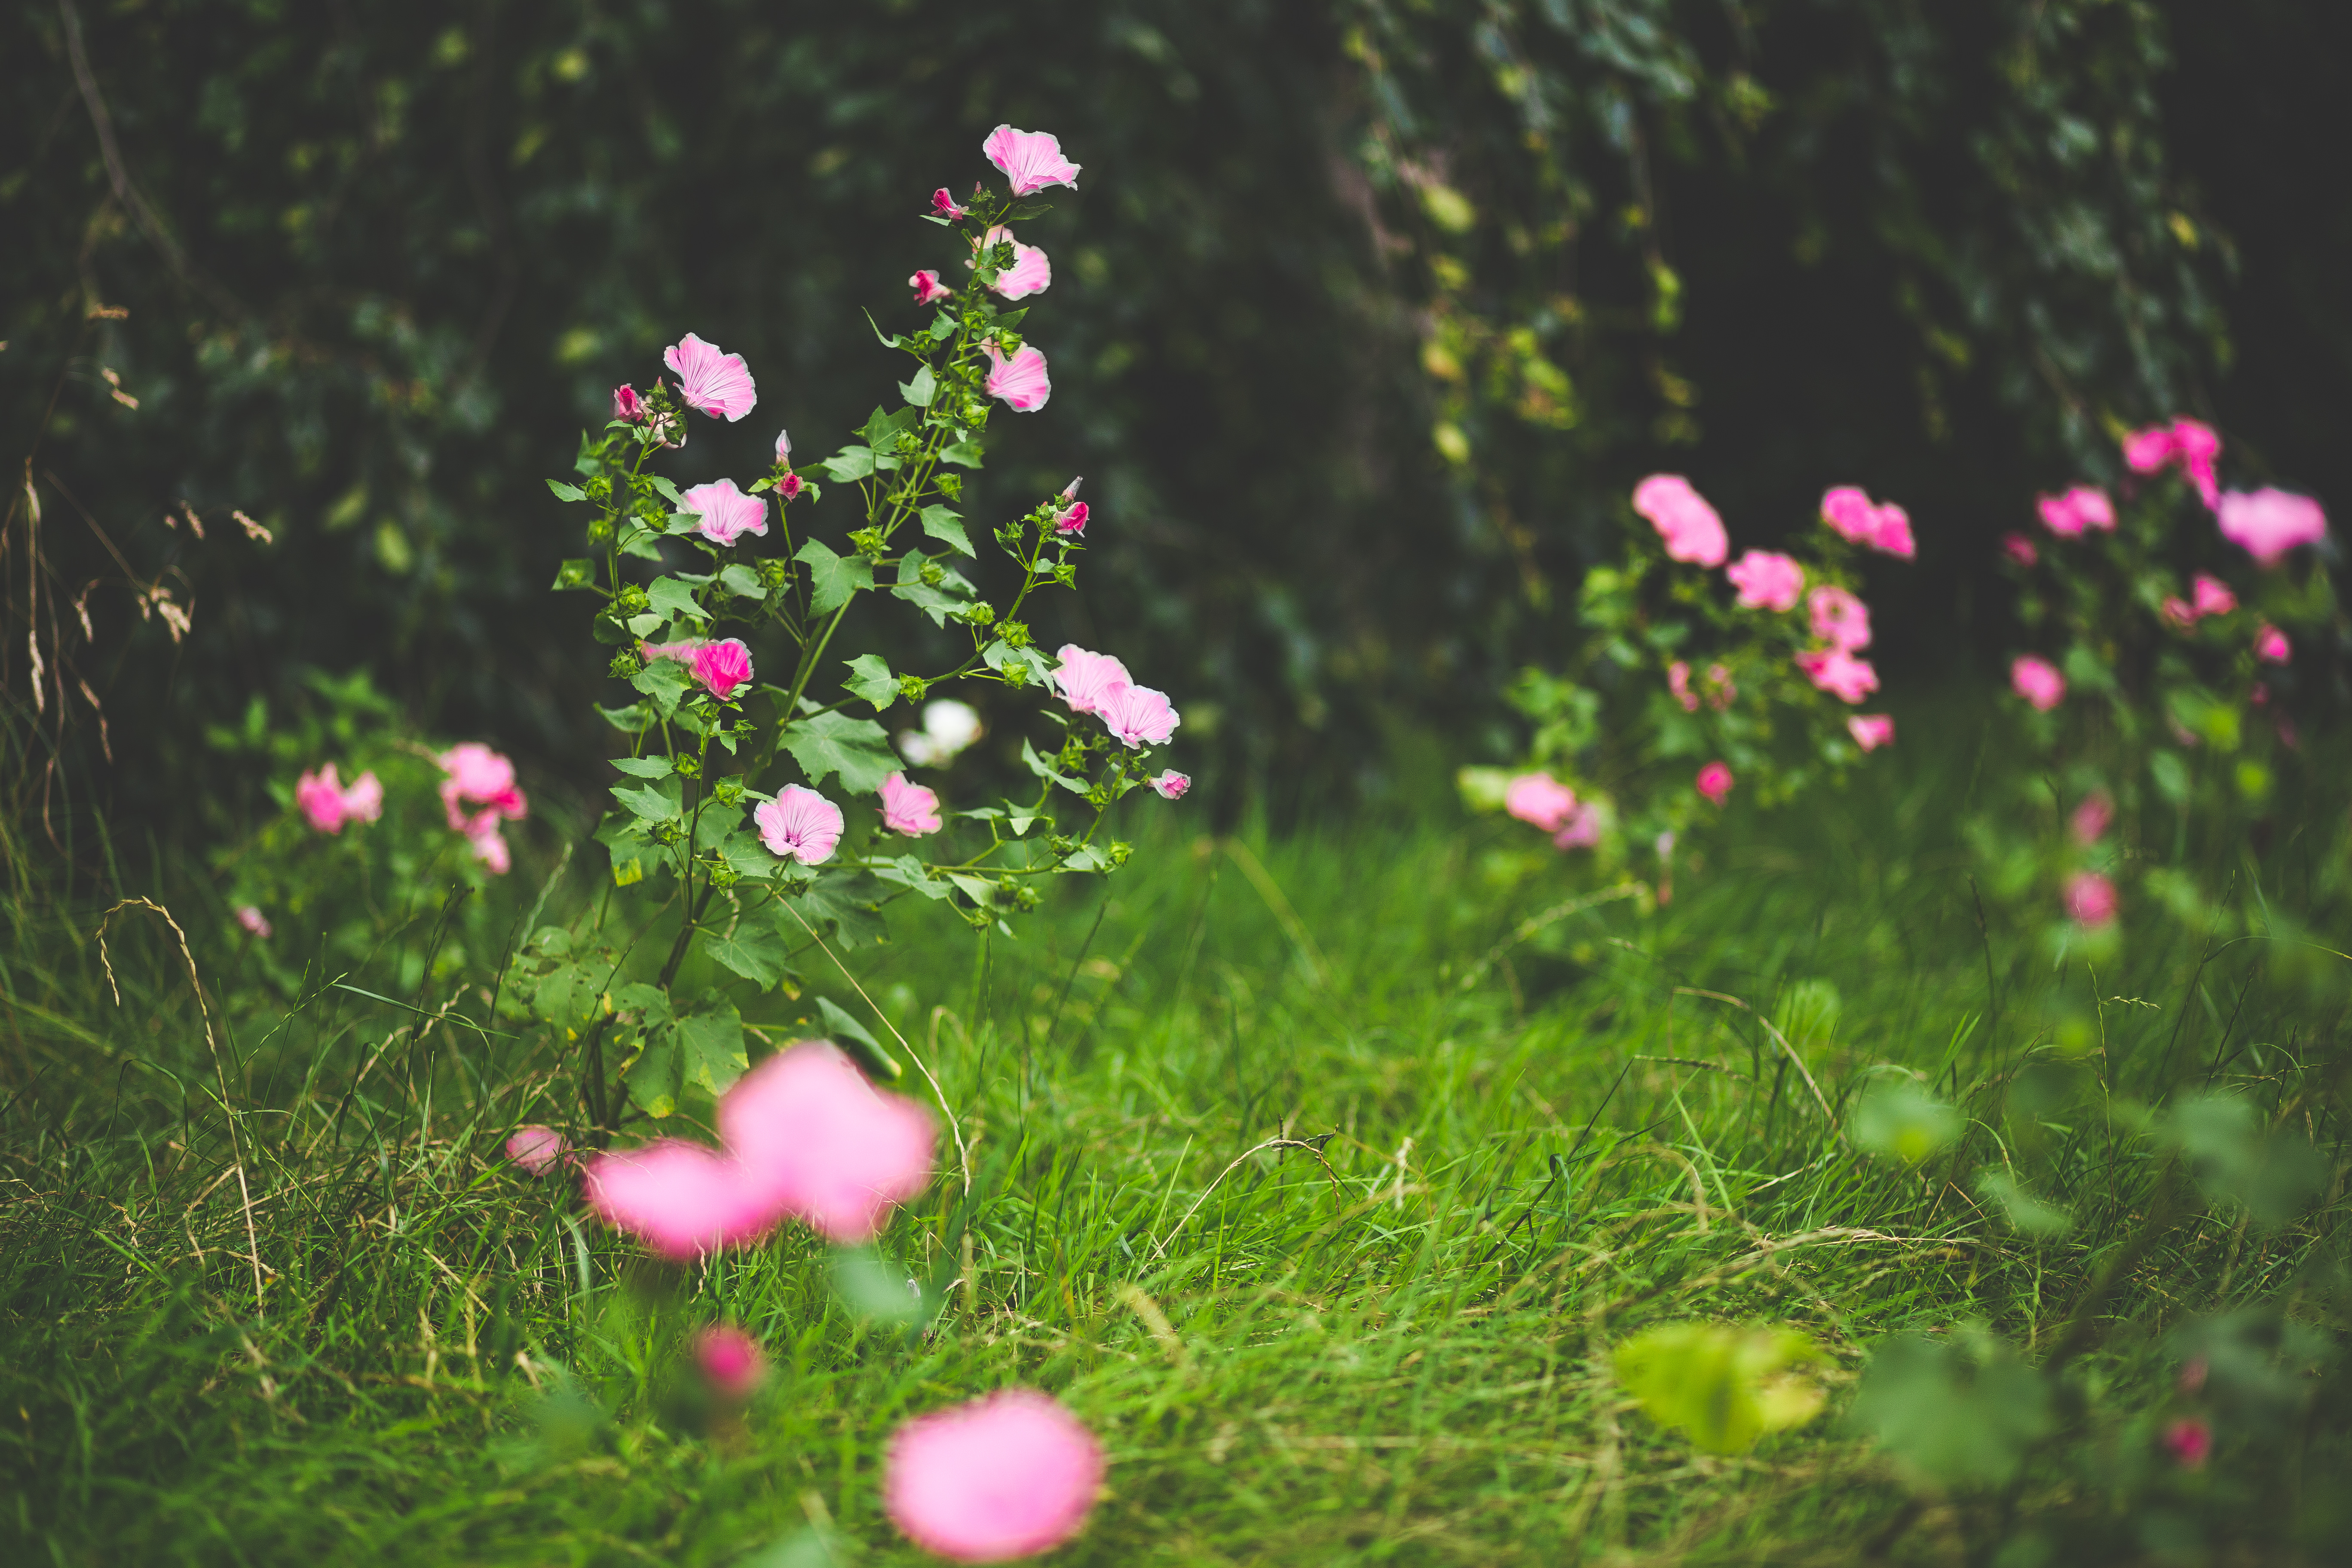
nature, grass, blossom, plant, field, lawn, meadow, sunlight, leaf, flower, petal, bloom, green, botany, garden, flora, wildflower, flowers, shrub, macro photography, flowering plant, land plant